Emanuelle and the Last Cannibals

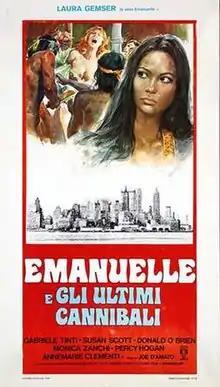
Italian theatrical release poster

Emanuelle and the Last Cannibals, also known as Trap Them and Kill Them, is a 1977 Italian sexploitation cannibal film directed by Joe D'Amato. The film involves photojournalist Emanuelle (Laura Gemser), who encounters a cannibalistic woman bearing a tattoo of an Amazonian tribe in a mental hospital. Along with Professor Mark Lester (Gabriele Tinti), the two travel to the Amazon with a team to discover the source of the long-thought-extinct tribe that still practices cannibalism today.